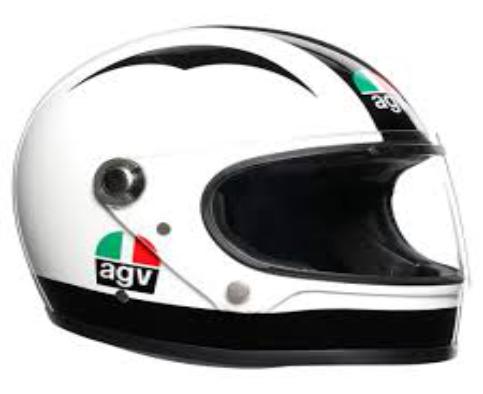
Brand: agv
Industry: Sports